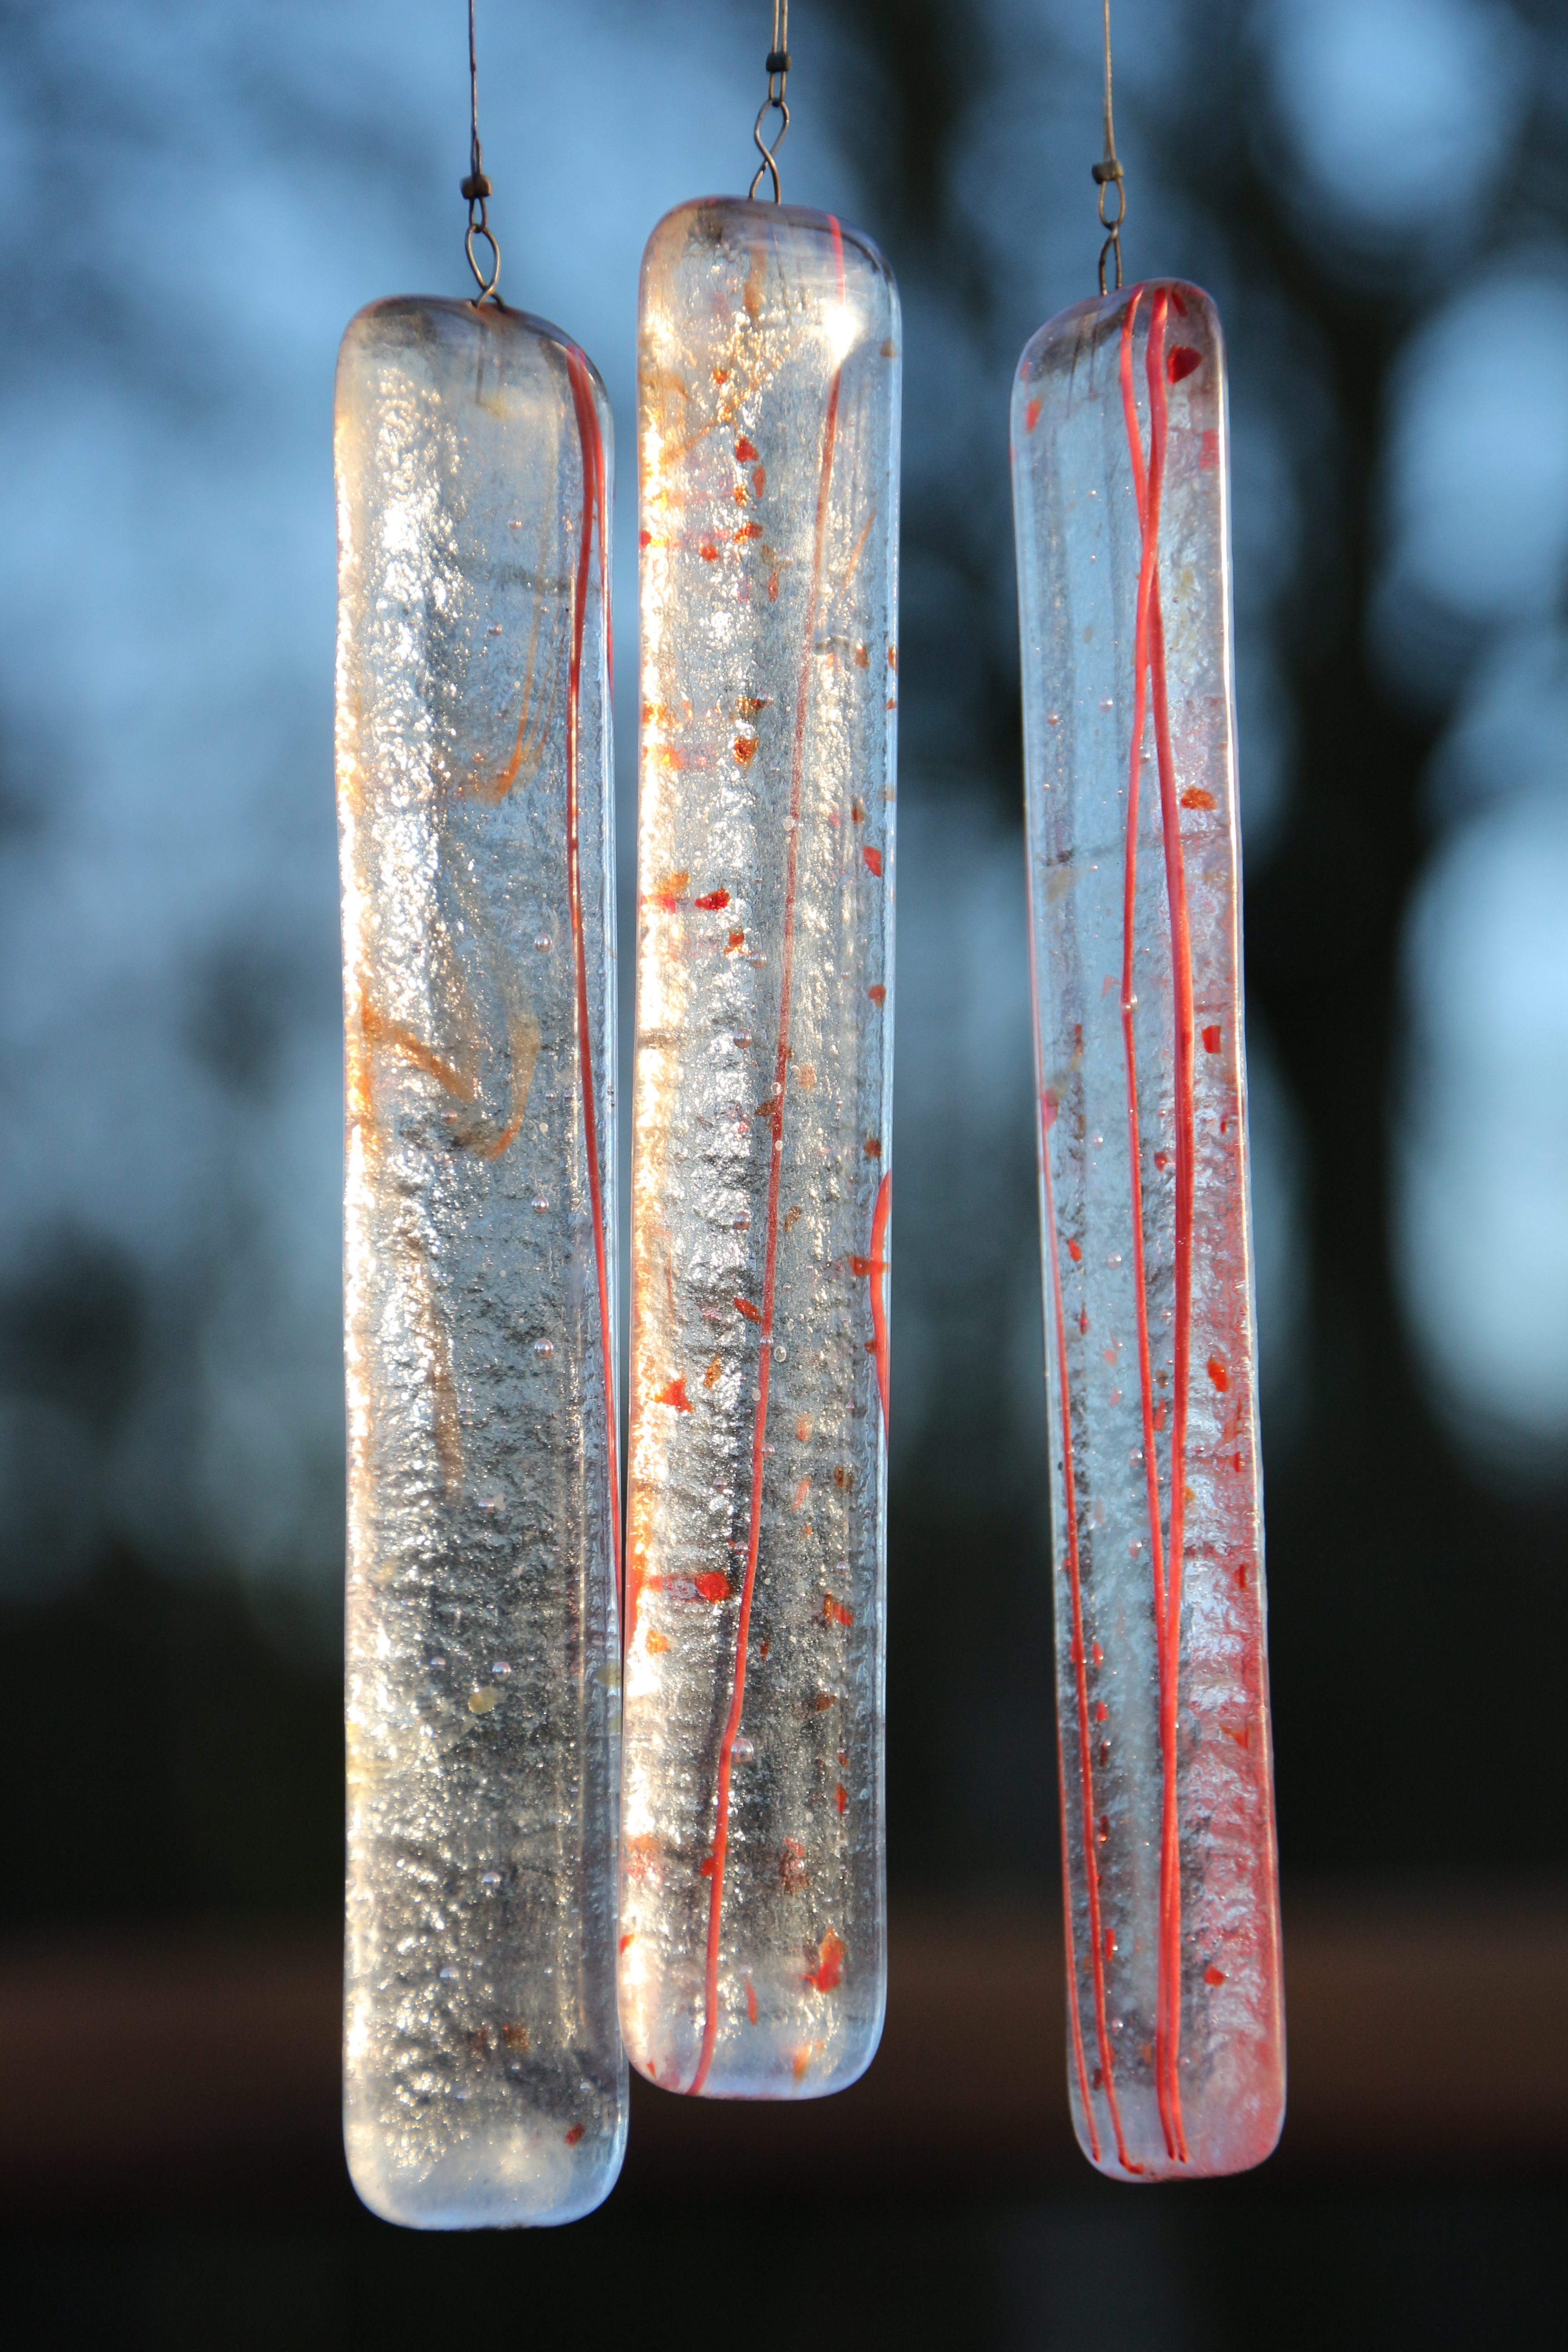
glass, red, lighting, sound, windspiel